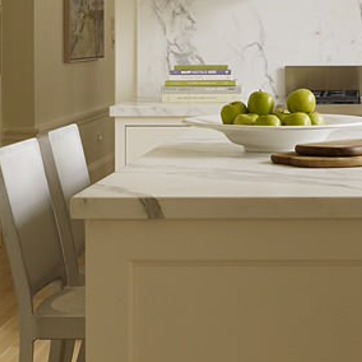
Material: polishedstone